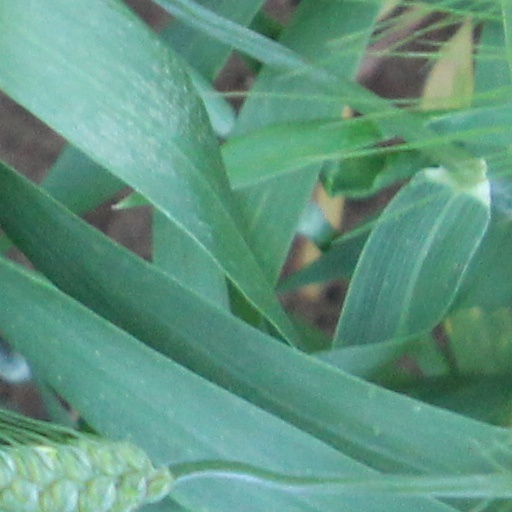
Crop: wheat